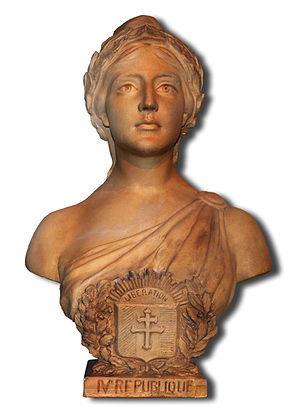
Buste ancien de Marianne, sculpté par M. Leduc. Marianne est un des symbole de la république française. ce buste est exposé dans les couloirs du Sénat à Paris. Photo de F. Lamiot (own Work) faite le 15 novembre 2006